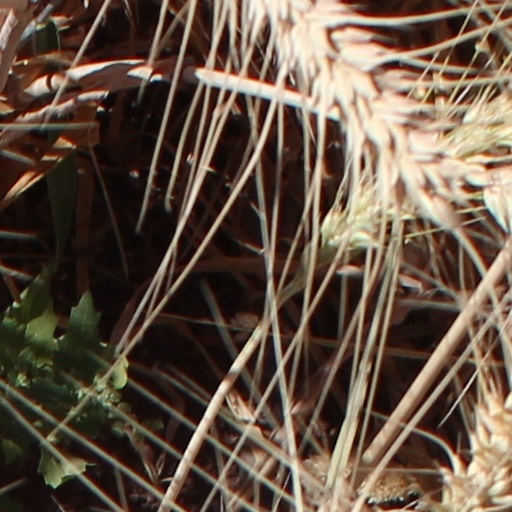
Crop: wheat